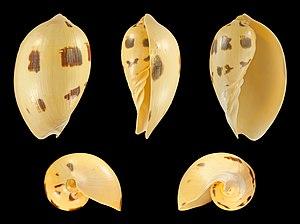
Melo melo est une espèce de mollusques prosobranches de la famille des Volutidae.